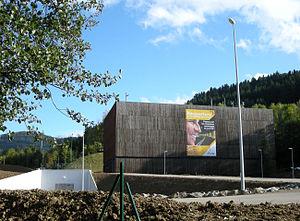
Vers l'entrée du tunnel Maurice Lemaire, du côté vosgien, à Lusse
Le projet de réalisation d’un lac baptisé « lac de Noirgueux », puis Lac du Val Moselle et enfin Lac nautique de Remiremont, dans les Vosges, a été imaginé sur la Moselle au nord-est de la France.
Le tunnel Maurice-Lemaire, communément appelé tunnel de Sainte-Marie-aux-Mines, long de 6 950 mètres, permet de traverser le massif vosgien en son milieu. De son ouverture en 1937 à 1976, ce fut un tunnel ferroviaire de la ligne de Sélestat à Lesseux - Frapelle. Transformé ensuite en ouvrage d'art routier, il fut le plus long tunnel routier situé intégralement sur le territoire français jusqu'à l'ouverture du tunnel Duplex A86. Il doit son nom actuel à Maurice Lemaire, ancien directeur général de la SNCF, député des Vosges de 1951 à 1978 et plusieurs fois ministre sous la Quatrième République, qui a œuvré pour sa vente de la SNCF aux collectivités territoriales.